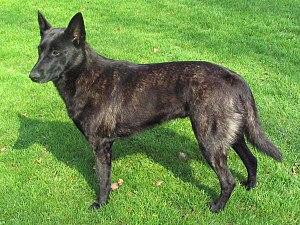
Le Berger hollandais est une race de chien de berger.